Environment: real
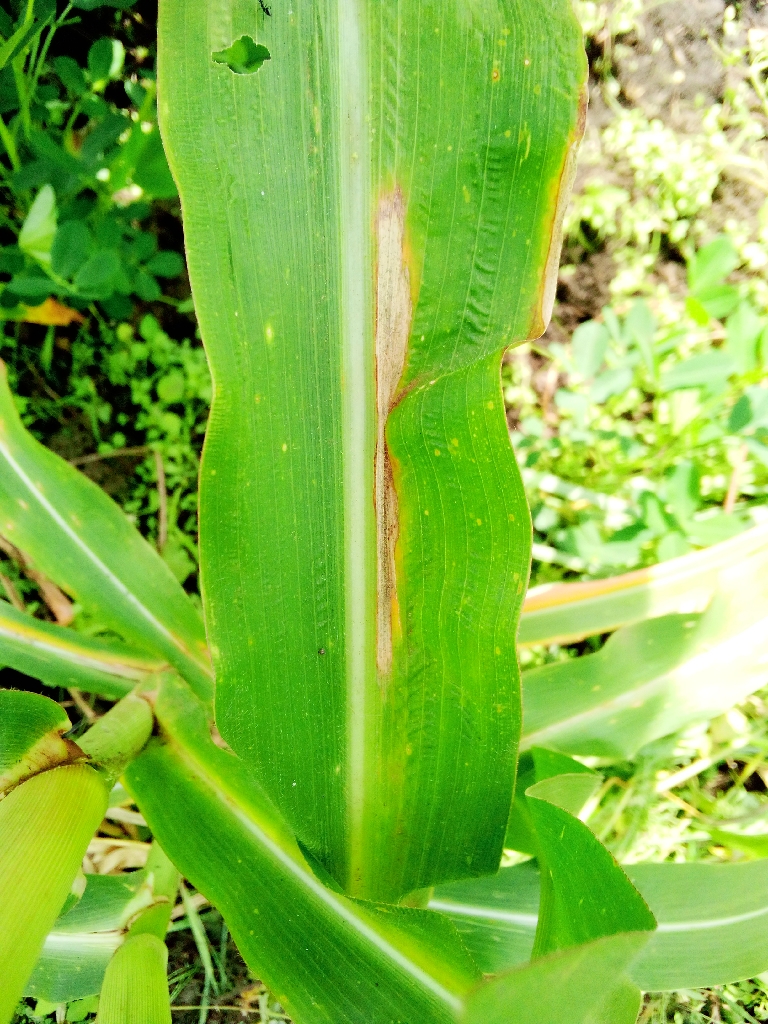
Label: northern_corn_leaf_blight